Shoe-banging incident

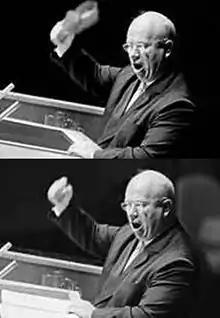
The often used fake image of Khrushchev waving a shoe (above), and the original photo taken at the United Nations General Assembly, 10 October 1960, AP archives (below)

On 12 October 1960, head of the Filipino delegation Lorenzo Sumulong referred to "the peoples of Eastern Europe and elsewhere which have been deprived of the free exercise of their civil and political rights and which have been swallowed up, so to speak, by the Soviet Union". Upon hearing this, Khrushchev quickly came to the rostrum, being recognized on a point of order. There he demonstratively, in a theatrical manner, brushed Sumulong aside, with an upward motion of his right arm—without physically touching him—and began a lengthy denunciation of Sumulong, branding him (among other things) as "a jerk, a stooge, and a lackey", and a "toady of American imperialism" and demanded Assembly President Frederick Boland (Ireland) call Sumulong to order. Boland did caution Sumulong to "avoid wandering out into an argument which is certain to provoke further interventions", but permitted him to continue speaking and sent Khrushchev back to his seat.